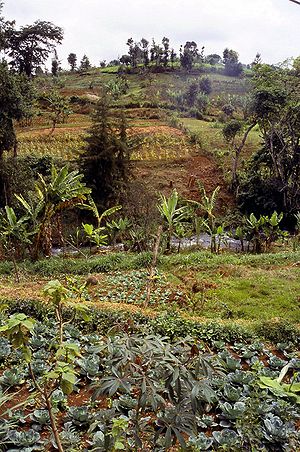
Kenya / Økonomi / Landbrug
Jordbrugsområder ved roden af Mount Kenya.
Kenya, officielt Republikken Kenya, er et land i Østafrika. Grænselandene er Etiopien, Somalia, Sydsudan, Tanzania og Uganda. Det var tidligere engelske koloni ved navn Britisk Østafrika, som blev omdøbt til Kenya i 1919.